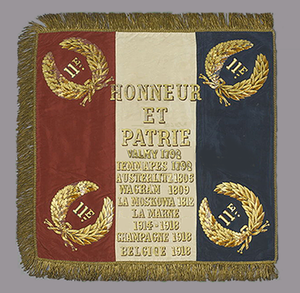
Etendard du 11e régiment de chasseurs à cheval
Ayant relevé des Forces françaises à Berlin, le 11ᵉ régiment de chasseurs à cheval y fut stationné au Quartier-Napoléon avec le 46e régiment d'infanterie jusqu'au 15 septembre 1994.